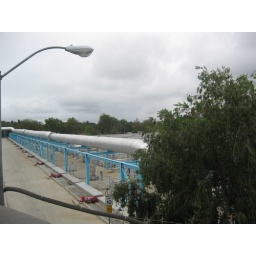
....and we can cross over to the water treatment plant